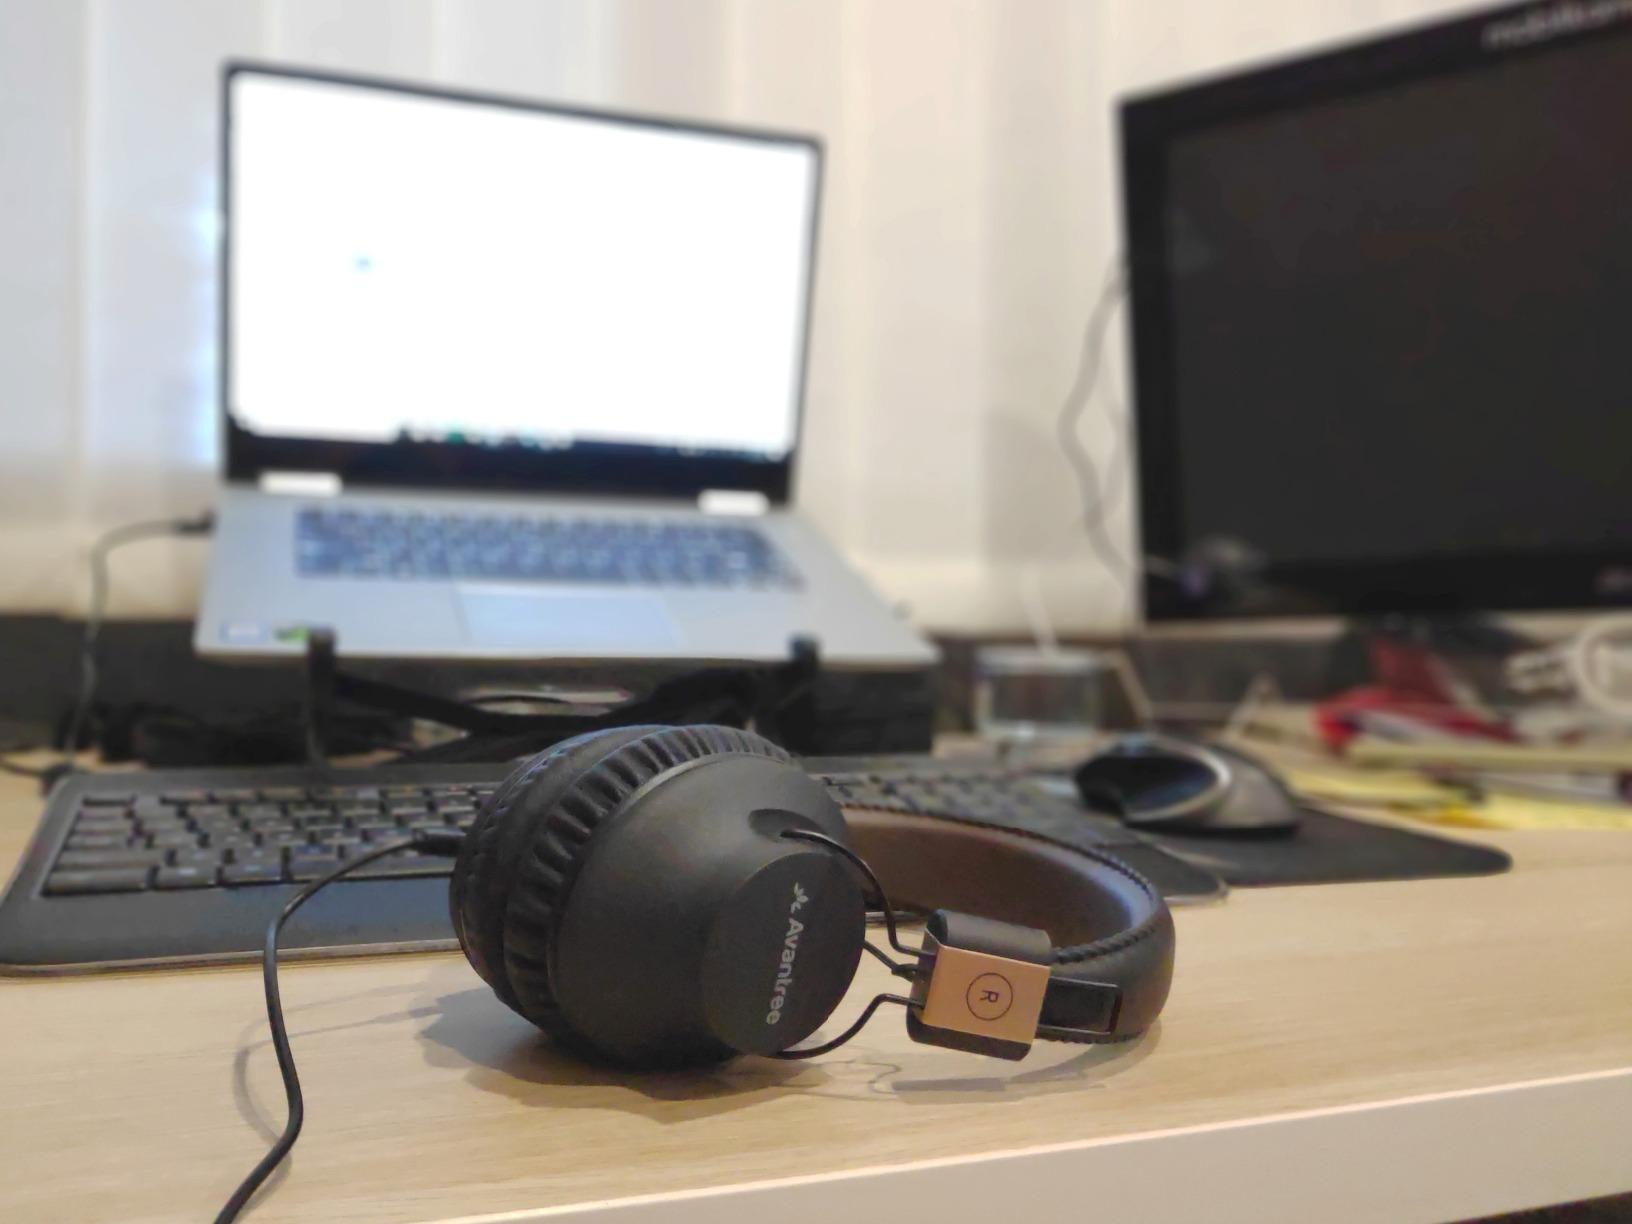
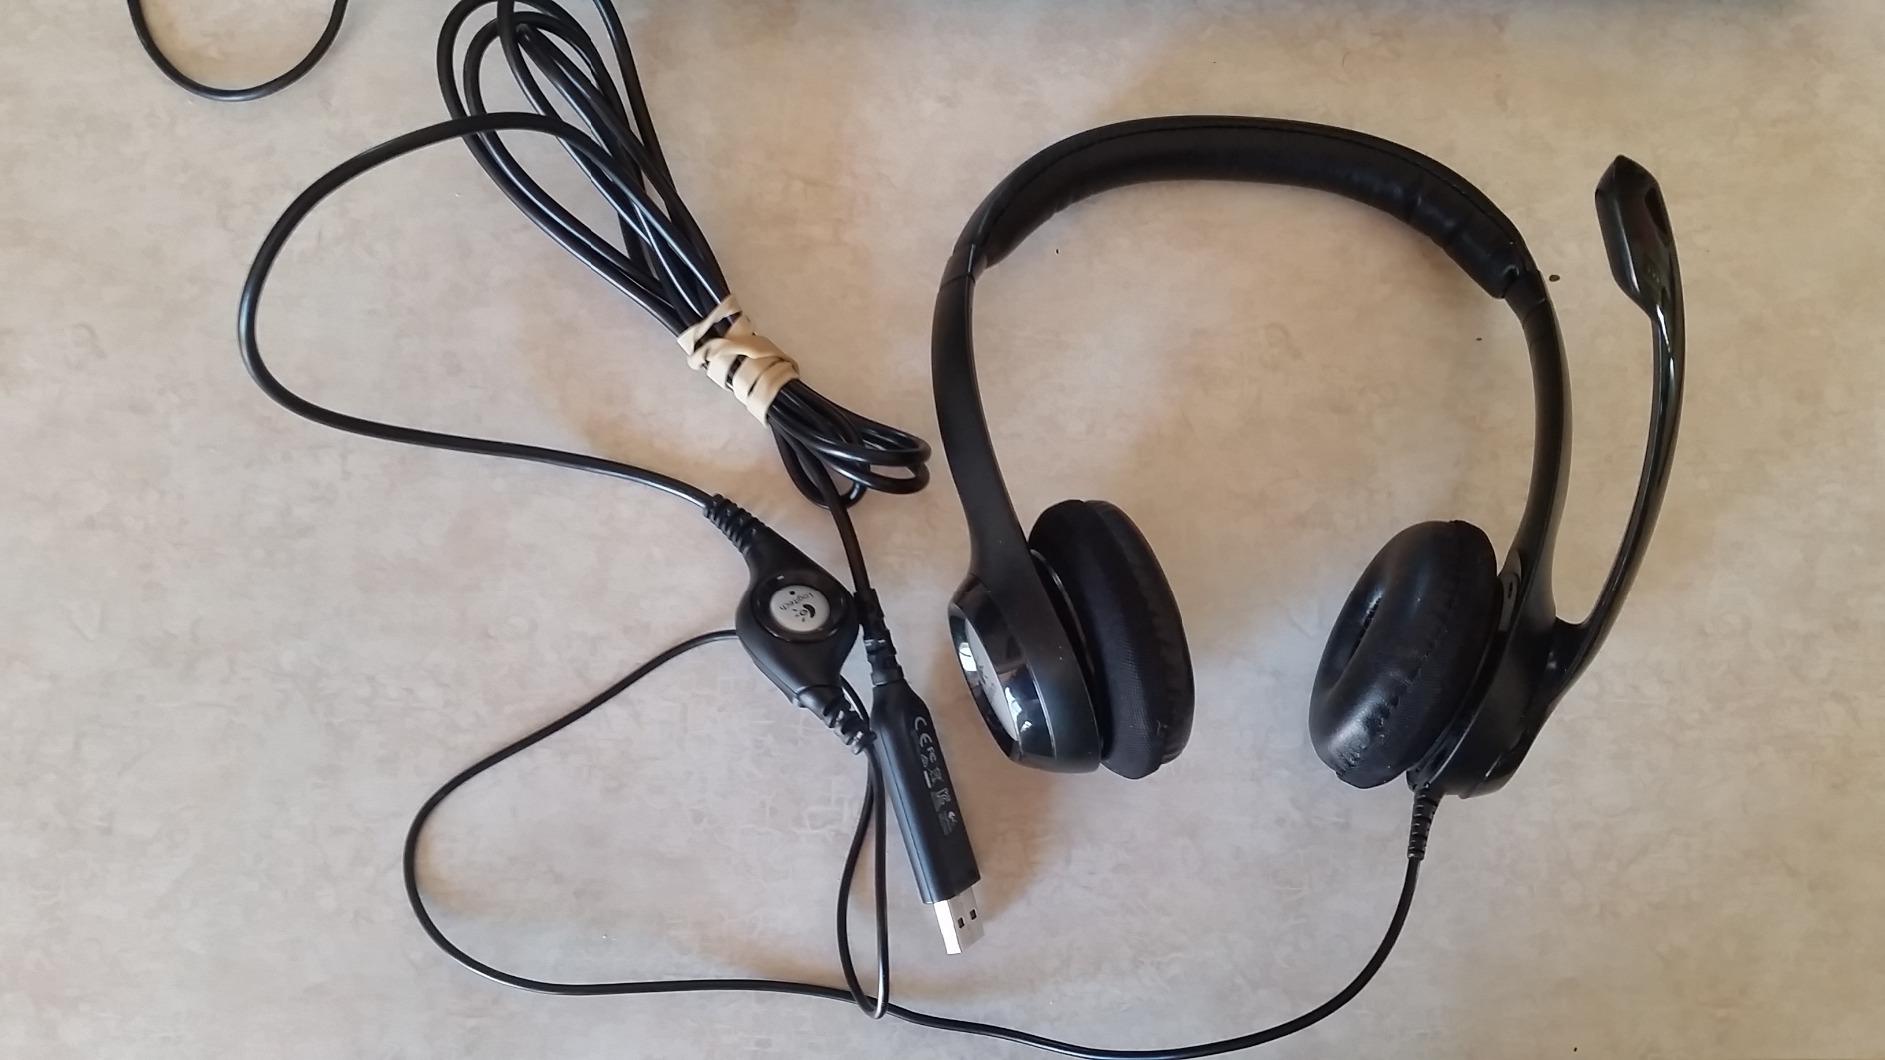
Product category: headphones
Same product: no